Ranscombe Farm

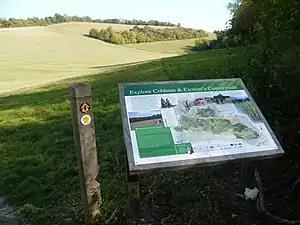
Ranscombe Farm from the North Downs Way

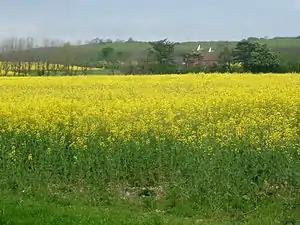
The farm buildings seen over a field of Oil Seed Rape

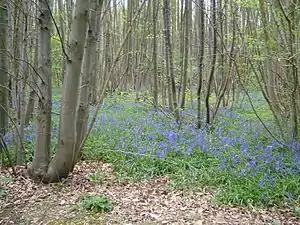
In April the woods are carpeted with bluebells.

Ranscombe Farm, in Cuxton in North Kent, is a Plantlife Nature Reserve and working farm. Part of the site is included in the Cobham Woods Site of Special Scientific Interest, and the whole farm is within the Kent Downs Area of Outstanding Natural Beauty.